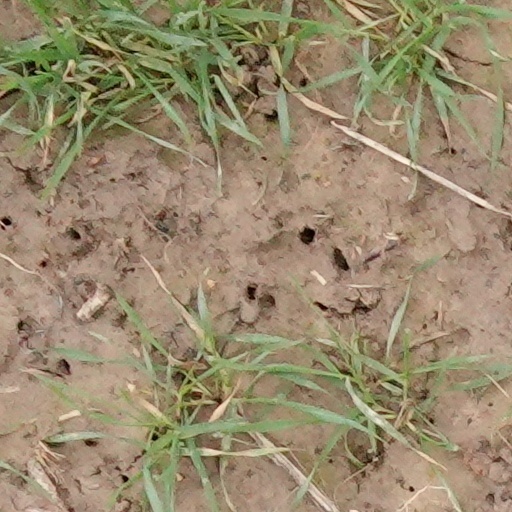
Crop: wheat